Craven District

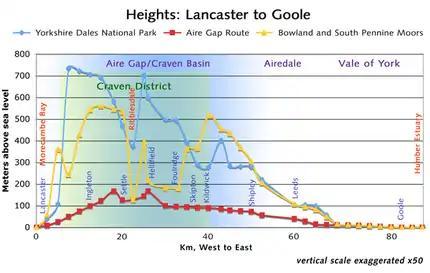
Cross-section of the topography of England, coast to coast. In red is shown the altitudes of the valley called the Craven Basin or the Aire Gap. In particular the A683 from Lancaster on the tidal waters of the Irish Sea, via Ingleton on the A65 to Skipton and then on any major road beyond to Goole where the River Ouse is tidal from the North Sea. This Craven Basin or Aire Gap contrasts with the heights of the mountains of the Yorkshire Dales National Park to the north marked in blue, and also contrasts with the heights of the Forest of Bowland and the South Pennine Moors to the south marked in yellow.

The Anglican Church Archdeanery number 542 is named Craven and has four Deaneries: Ewecross, Bowland, Skipton and South Craven. Ecclesiastic Craven is much larger than the civic District of Craven; in particular northern Ewecross is in Cumbria county, lower South Craven is in West Yorkshire, and south-west Bowland is in Lancashire county. The Church of England has considered changing their boundary of Bowland to match that of civic Lancashire